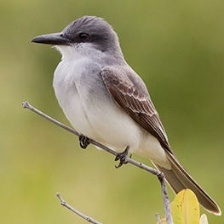
Species: GRAY KINGBIRD
Scientific name: TYRANNUS DOMINICENSIS